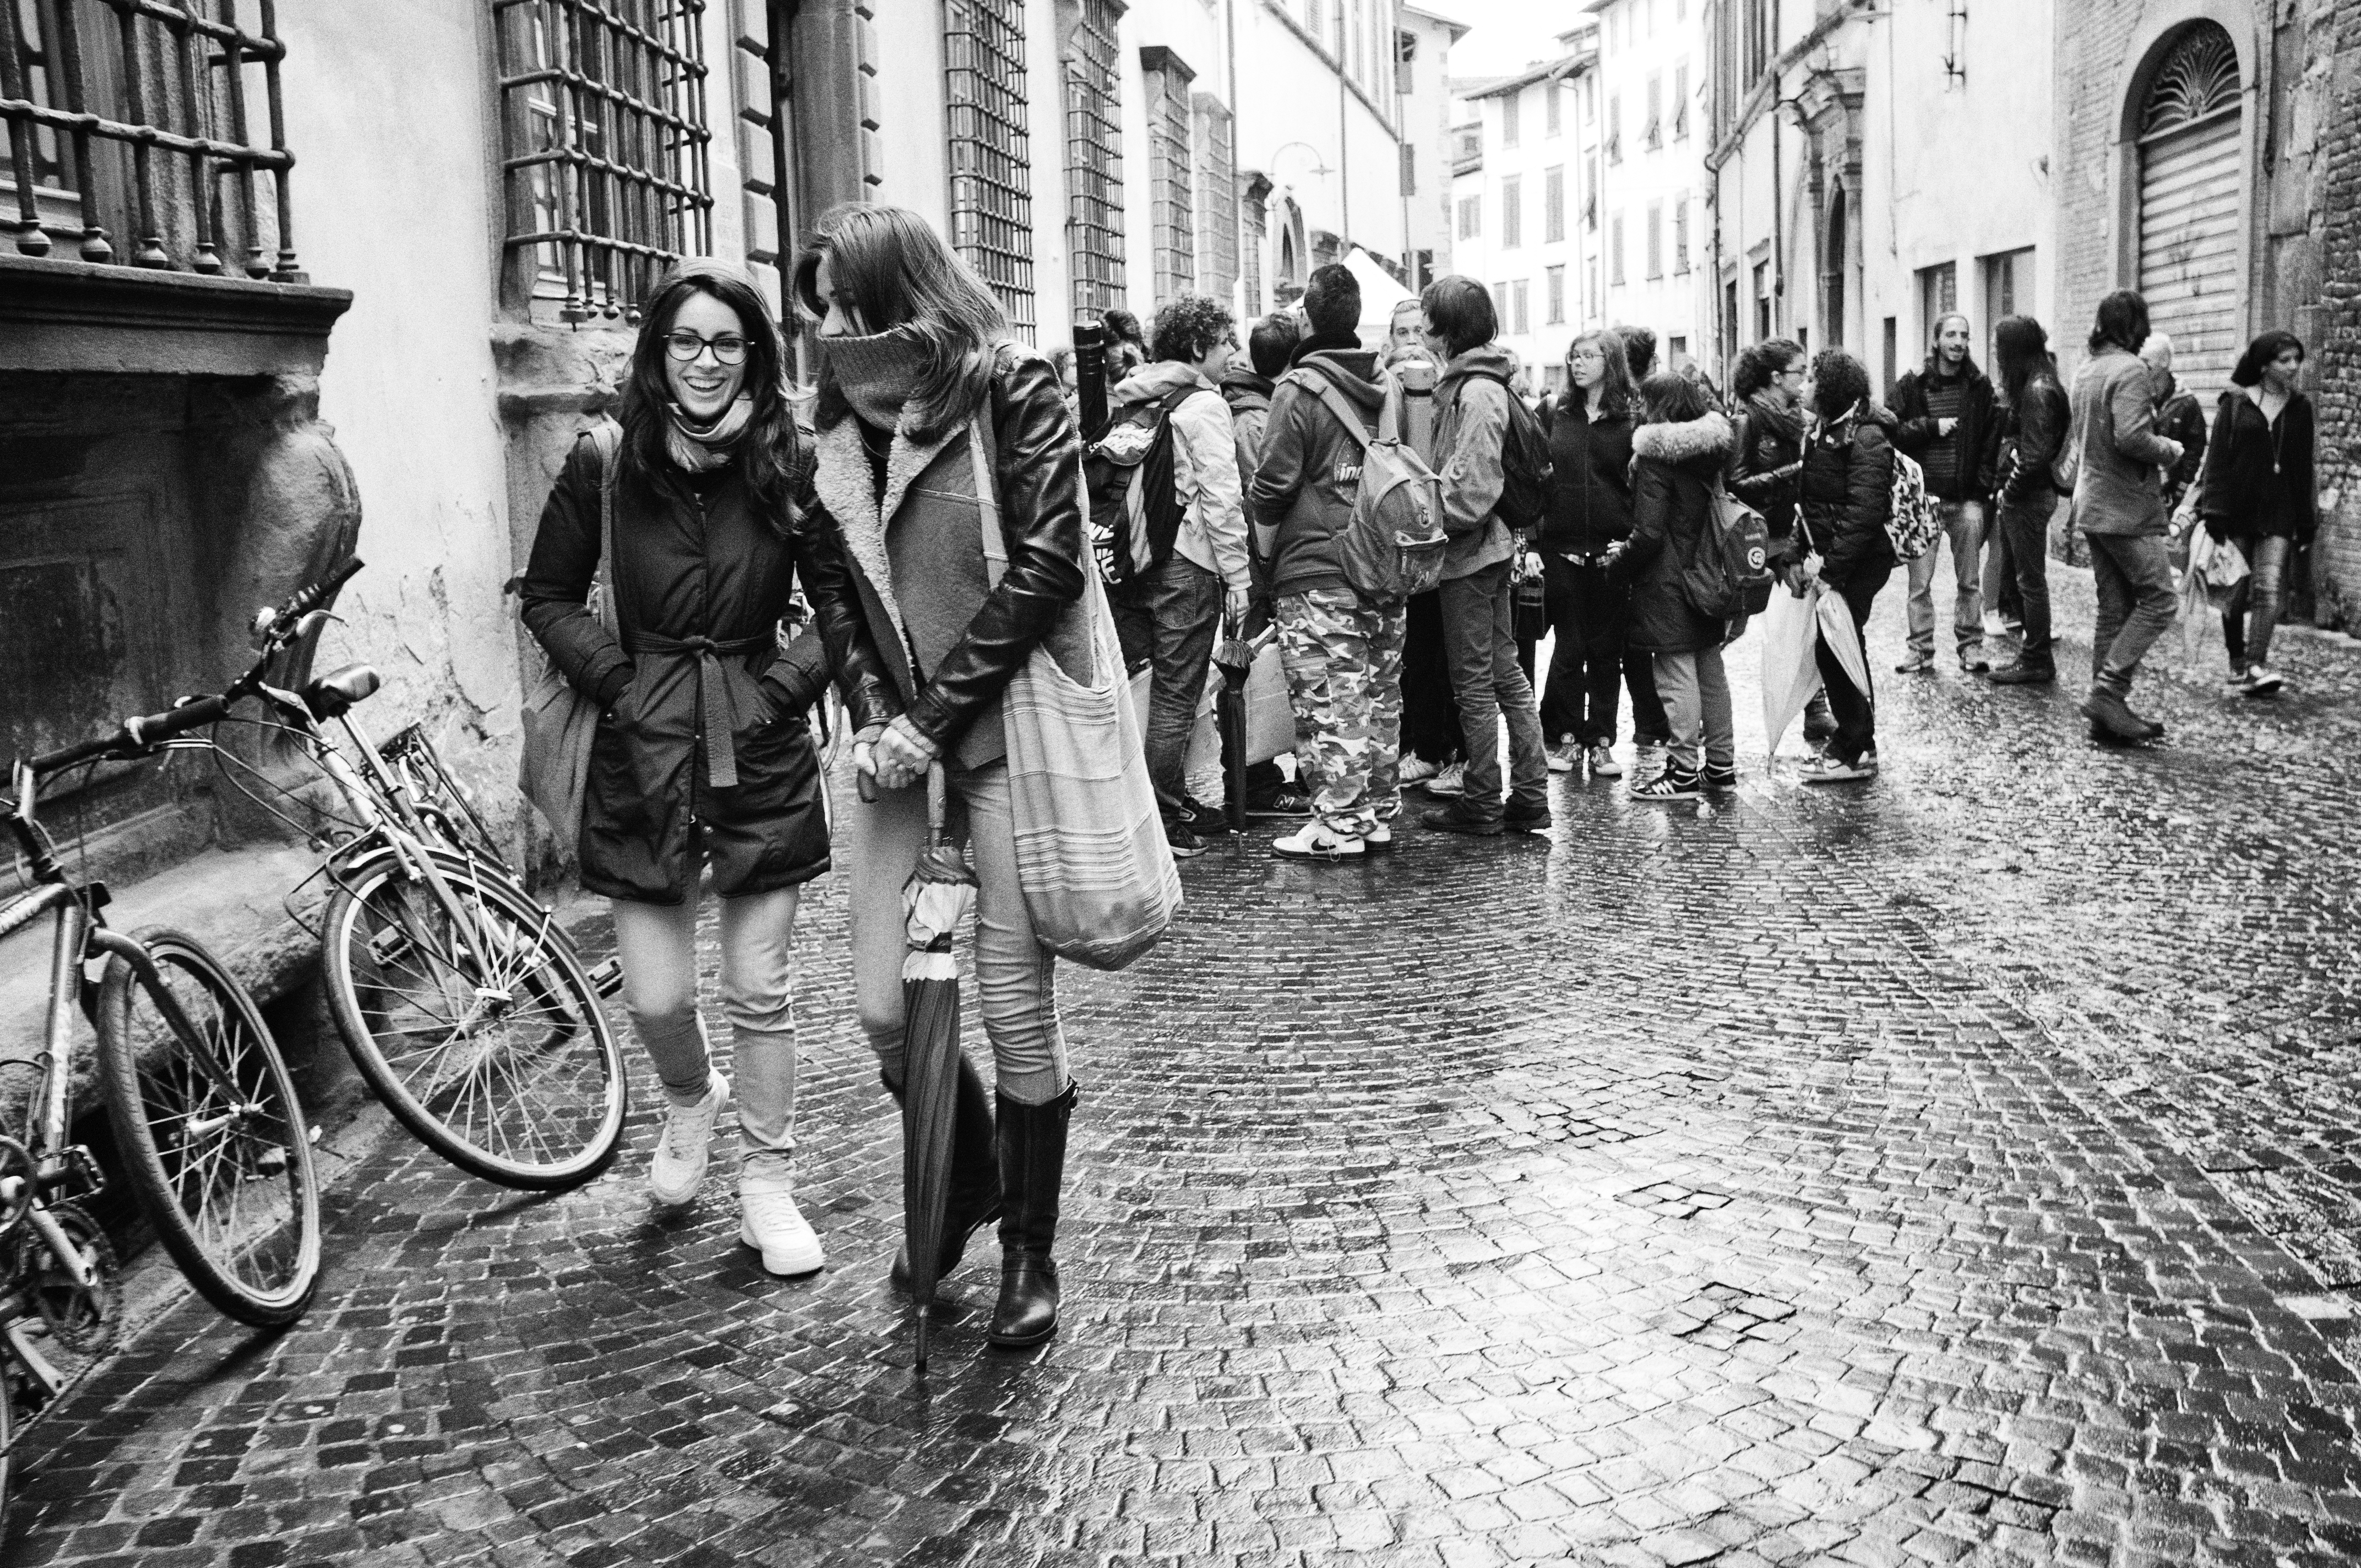
black and white, people, road, street, photography, urban, crowd, italy, tuscany, black, monochrome, bw, blackandwhite, blackwhite, infrastructure, photograph, snapshot, lucca, monochrome photography